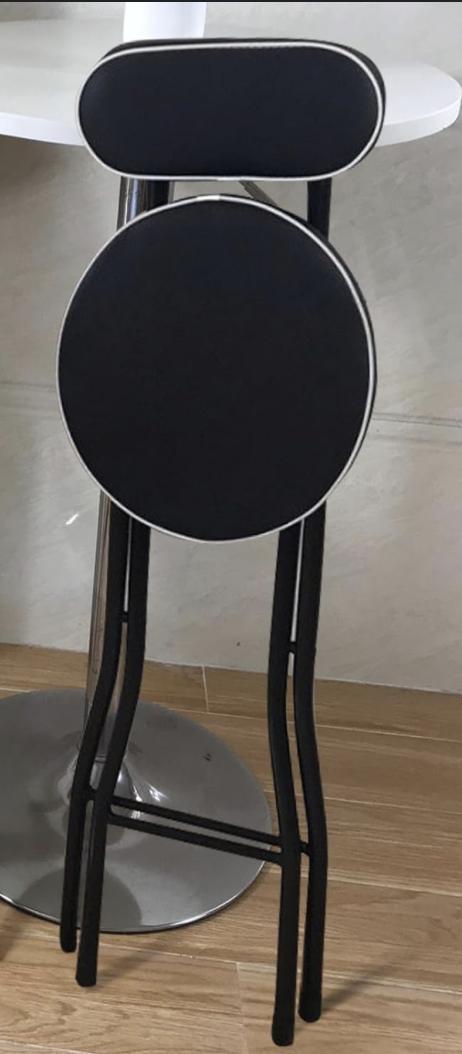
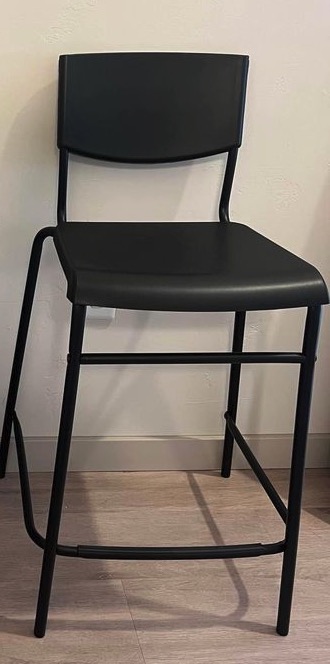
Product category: stool
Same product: no